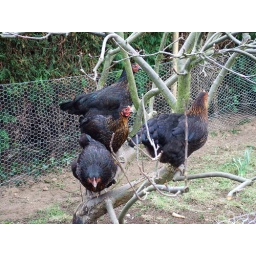
Perching in the apple tree